Craig Chandler

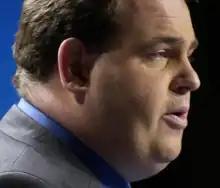
Craig Chandler at a public meeting in 2003.

Chandler claims to have managed 48 campaigns, presumably nominations, leadership races, municipal, provincial and federal elections. He has never won any elections himself.